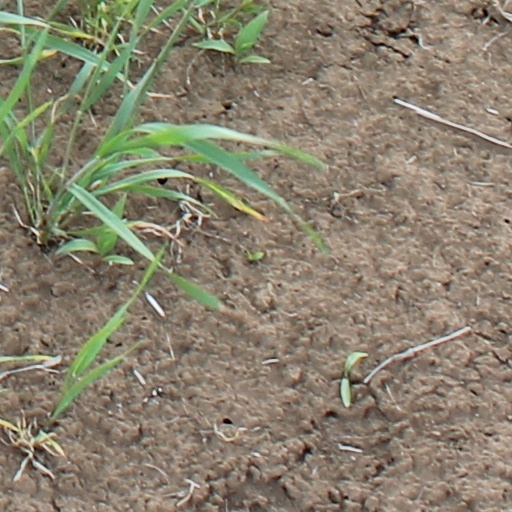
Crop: wheat